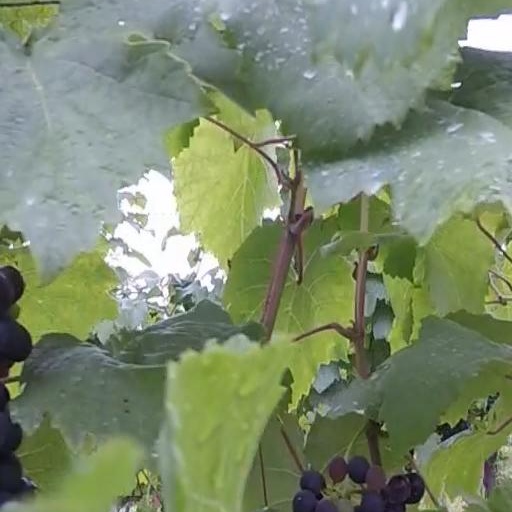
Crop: grape